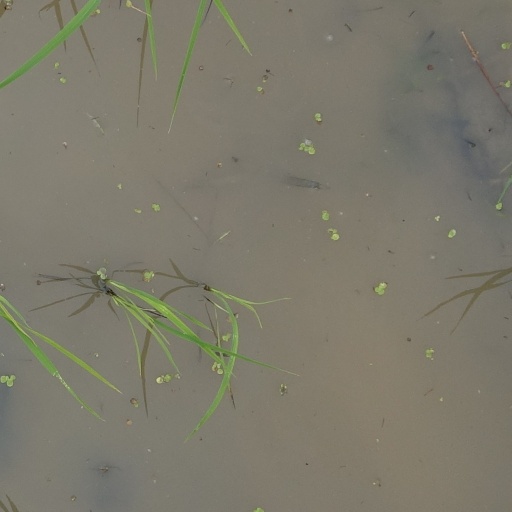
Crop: rice